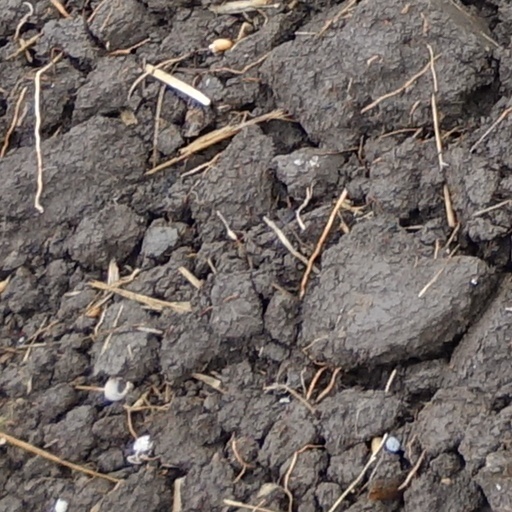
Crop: wheat